Guy Sebastian

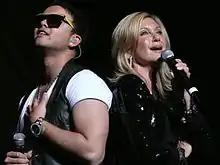
Guy Sebastian and Olivia Newton-John performing "Summer Nights" at the Olivia Newton-John & Friends Concert

The fourth single "Linger" reached number 17 and platinum certification. Sebastian held an arena tour in Australia in February 2015 to support the album release. "Like a Drum" received 2015 APRA nominations for Pop Work of the Year and Most Played Australian Work. Sebastian was chosen as the Australian entrant in the Eurovision Song Contest 2015, making him the first artist to represent Australia in the competition. He performed the song "Tonight Again", and placed fifth in the competition overall. "Tonight Again" debuted at number 12 in Australia. It also charted at number five in Iceland, 16 in Austria, 22 in Sweden and reached the top 50 of the German and Swiss charts. It achieved gold certification in Sweden. Sebastian toured in Europe in August and September, performing in Sweden, Germany, Norway and The Netherlands. He was nominated for 2015 ARIA Award for Best Male Artist for "Tonight Again". He returned to the judging panel of the Australian version of "The X Factor" after a two-year absence to replace Redfoo. In November 2015 he released "Black & Blue". The song reached number 17, and achieved platinum certification. In January and February 2016 he held a 35 date Australian regional tour. Sebastian received 2016 ARIA Award nominations for Best Male Artist and Best Video for "Black & Blue".